Describe the emotion expressed in this image:  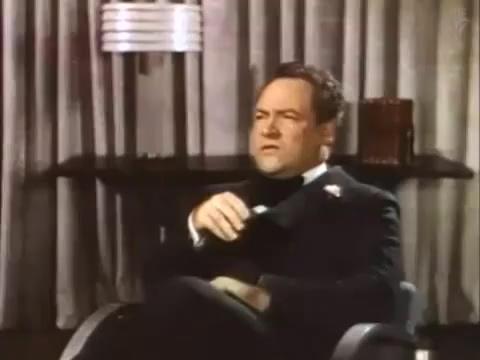
This person displays Suffering, valence and arousal with high intensity.